Niels Christian Kierkegaard

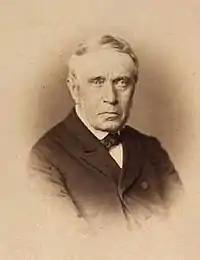
"Portrait of Niels Christian Kierkegaard" by Budtz Müller, 1882

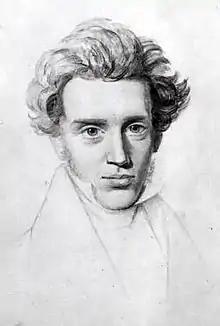
Unfinished "Sketch of Søren Kierkegaard" by Niels Christian Kierkegaard, Royal Library, Denmark,

Niels Christian Kierkegaard (24 September 1806 – 14 August 1882) was a Danish draftsman and lithographer.